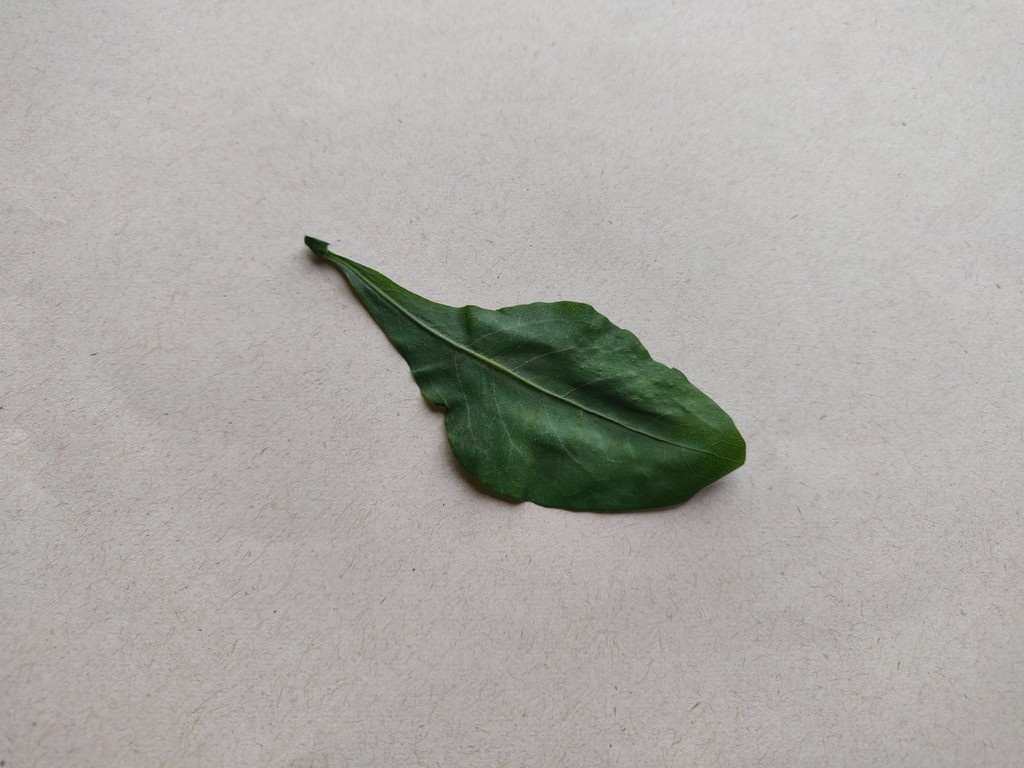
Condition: Healthy
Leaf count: single
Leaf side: front